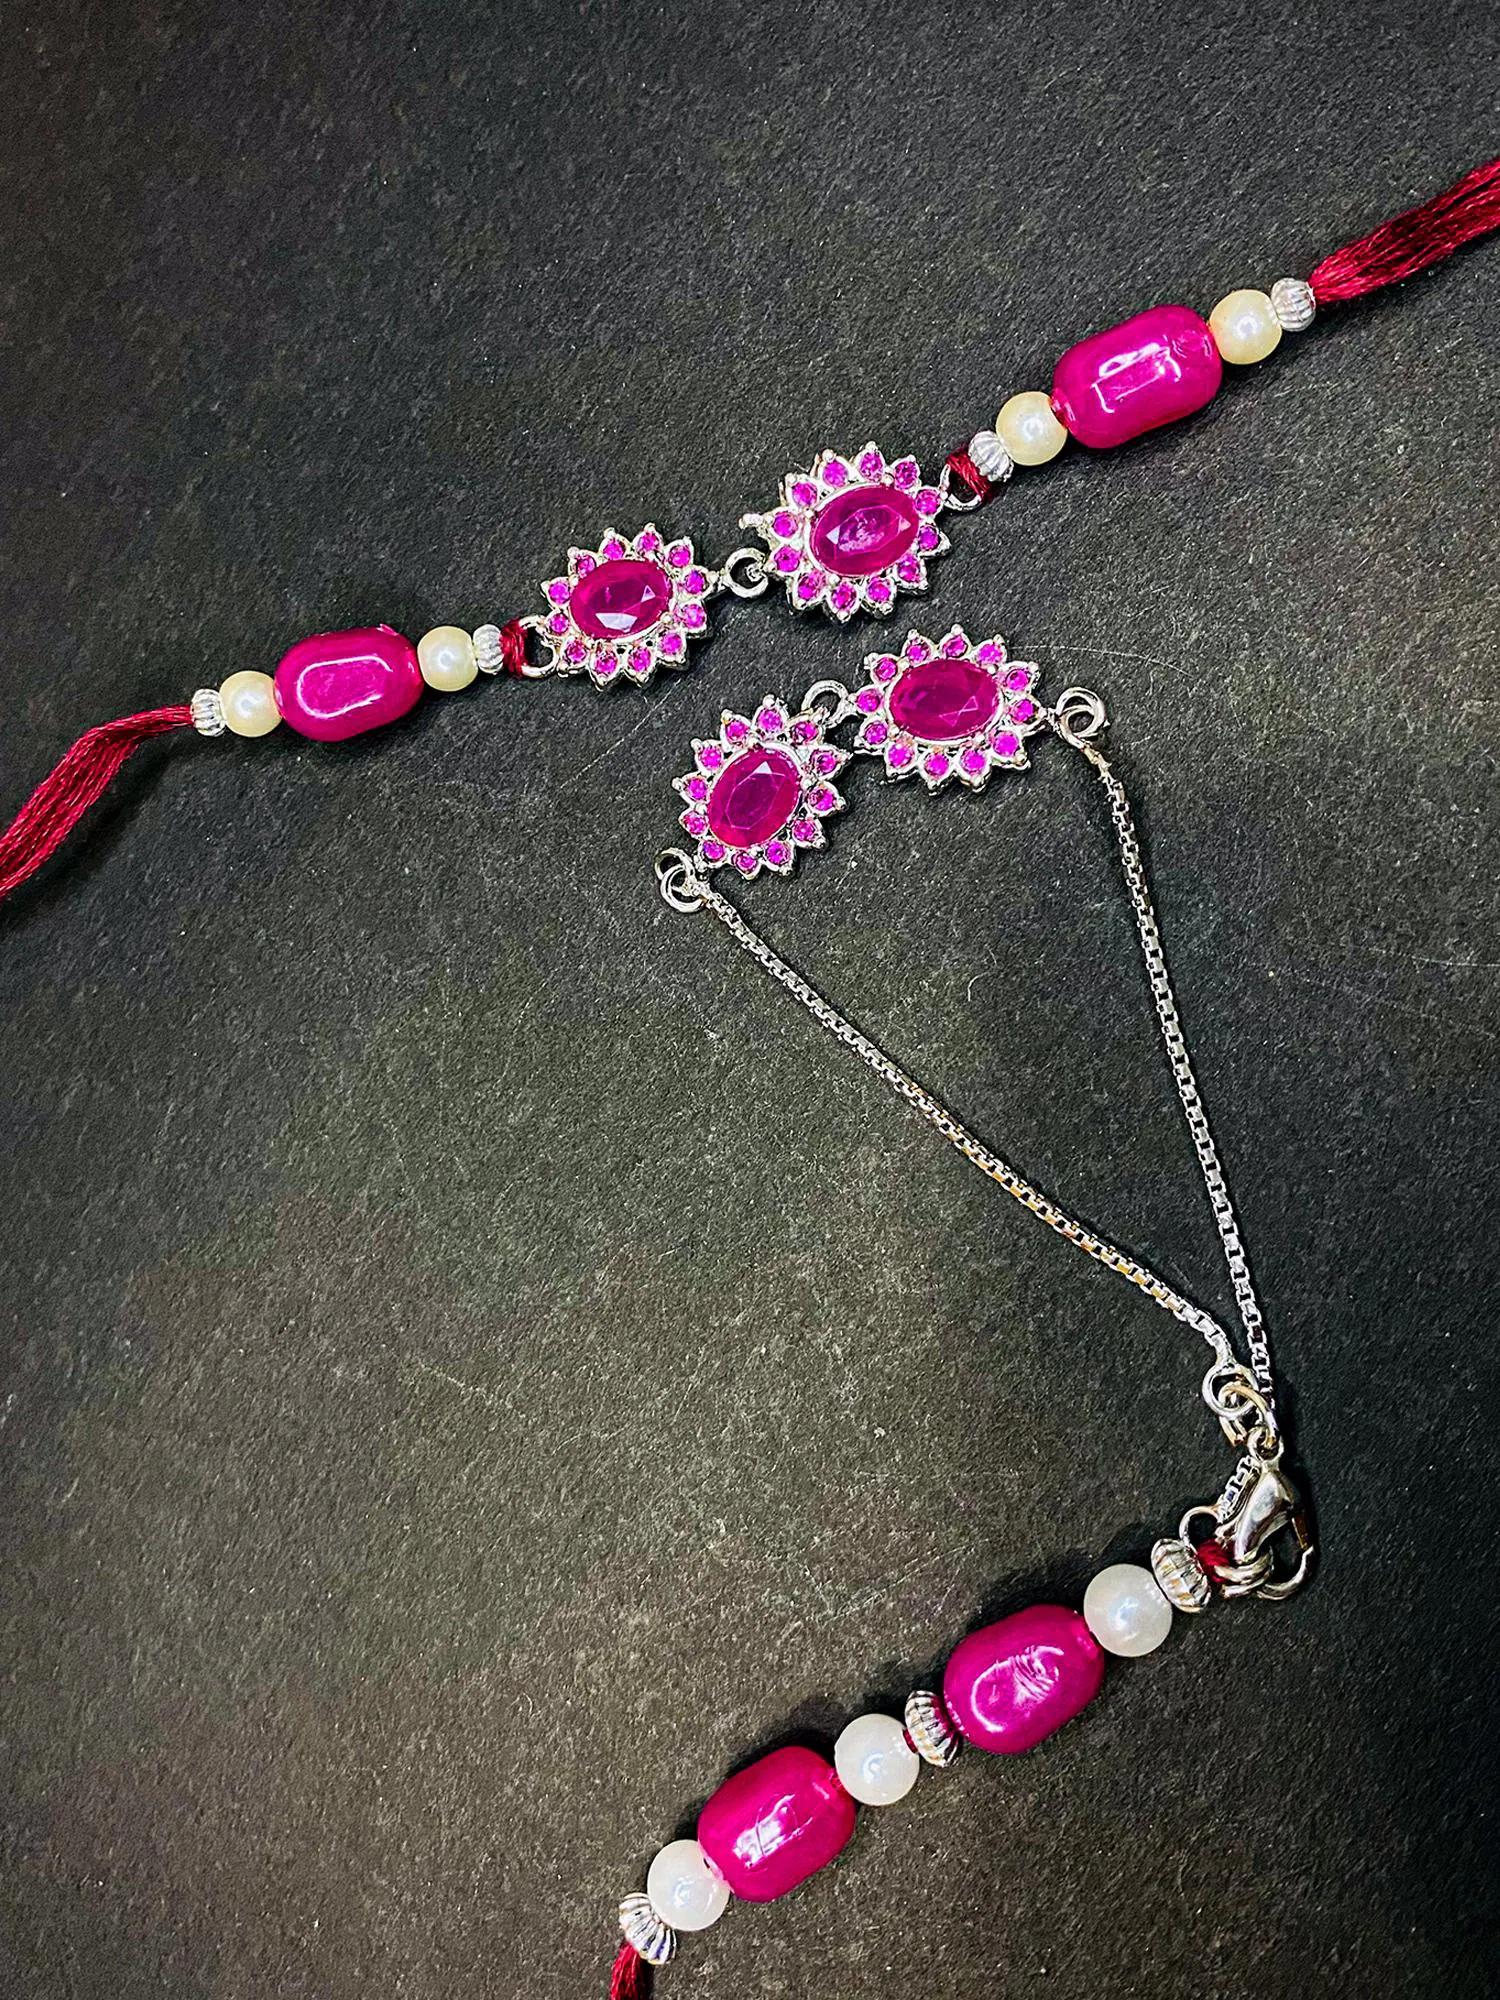
Mahi Pink Crystals Floral Lumba and Brother Rakhi Set for Bhaiya and Bhabhi (RCOL1105681RPin)
Type: Rakhis
Brand: Mahi
Price: Rs. 339
 Celebrate Raksha Bandhan with our exquisitely crafted Rakhi, designed to strengthen the bond between siblings. This traditional Rakhi features intricate beadwork and durable thread, ensuring it stands the test of time. Handmade with care, each Rakhi is a unique and meaningful gift for your brother. Each Rakhi carries heartfelt blessings and good wishes for your brother's well-being and success. Celebrates the bond of love and protection between siblings, a cherished tradition in Indian culture.
Features: The Rakhi is adorned with vibrant colors and attractive embellishments that add a touch of elegance to the celebration.,Content in Box : 1 Couple Rakhi ( Bhai and Bhabhi Rakhi) ; Cultural Significance: This beautiful Couple Rakhi will acknowledge your love for Your Brother and Sister in Law with the promise that your bond with him will grow stronger as time goes on.,Vibrant Colors: Adding bright and playful colors to the celebration will make it stand out and make it more enjoyable.,Celebrate the bond of love and protection with our exquisite Rakhis. Share the joy of Raksha Bandhan Festival with this beautiful Rakhi, a token of love, protection and blessings.,Adjustable Size and Easy to tie: Designed to fit wrists of all sizes. It is simple and easy to tie the Rakhi securely and effortlessly.
Included: 2 Rakhis